Burntwood

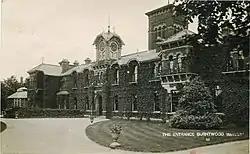
Burntwood Asylum

Areas of Burntwood are Boney Hay, Chase Terrace, Chasetown, Gorstey Lea, Burntwood Green, and Summerfield & All Saints. Nearby places are Brownhills, Cannock, Cannock Wood, Norton Canes, Gentleshaw, Pipehill, Muckley Corner, Hammerwich and Lichfield.